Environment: real
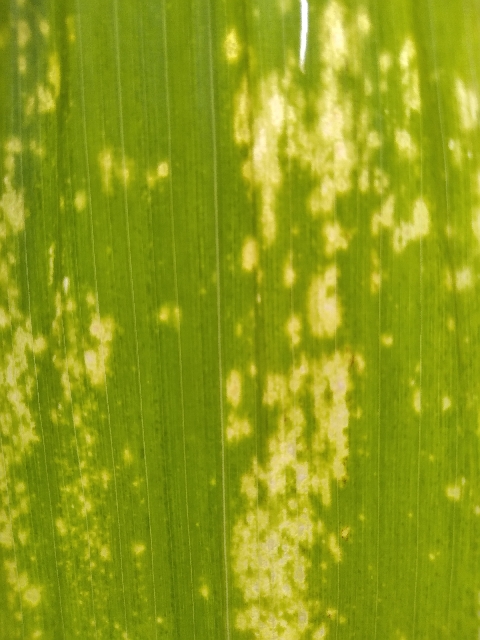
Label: lethal_necrosis